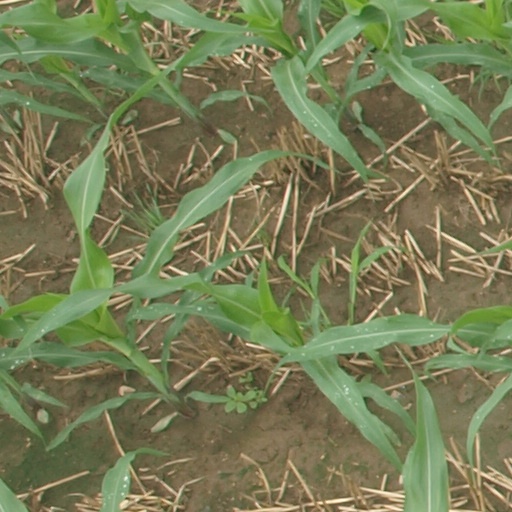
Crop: maize; corn